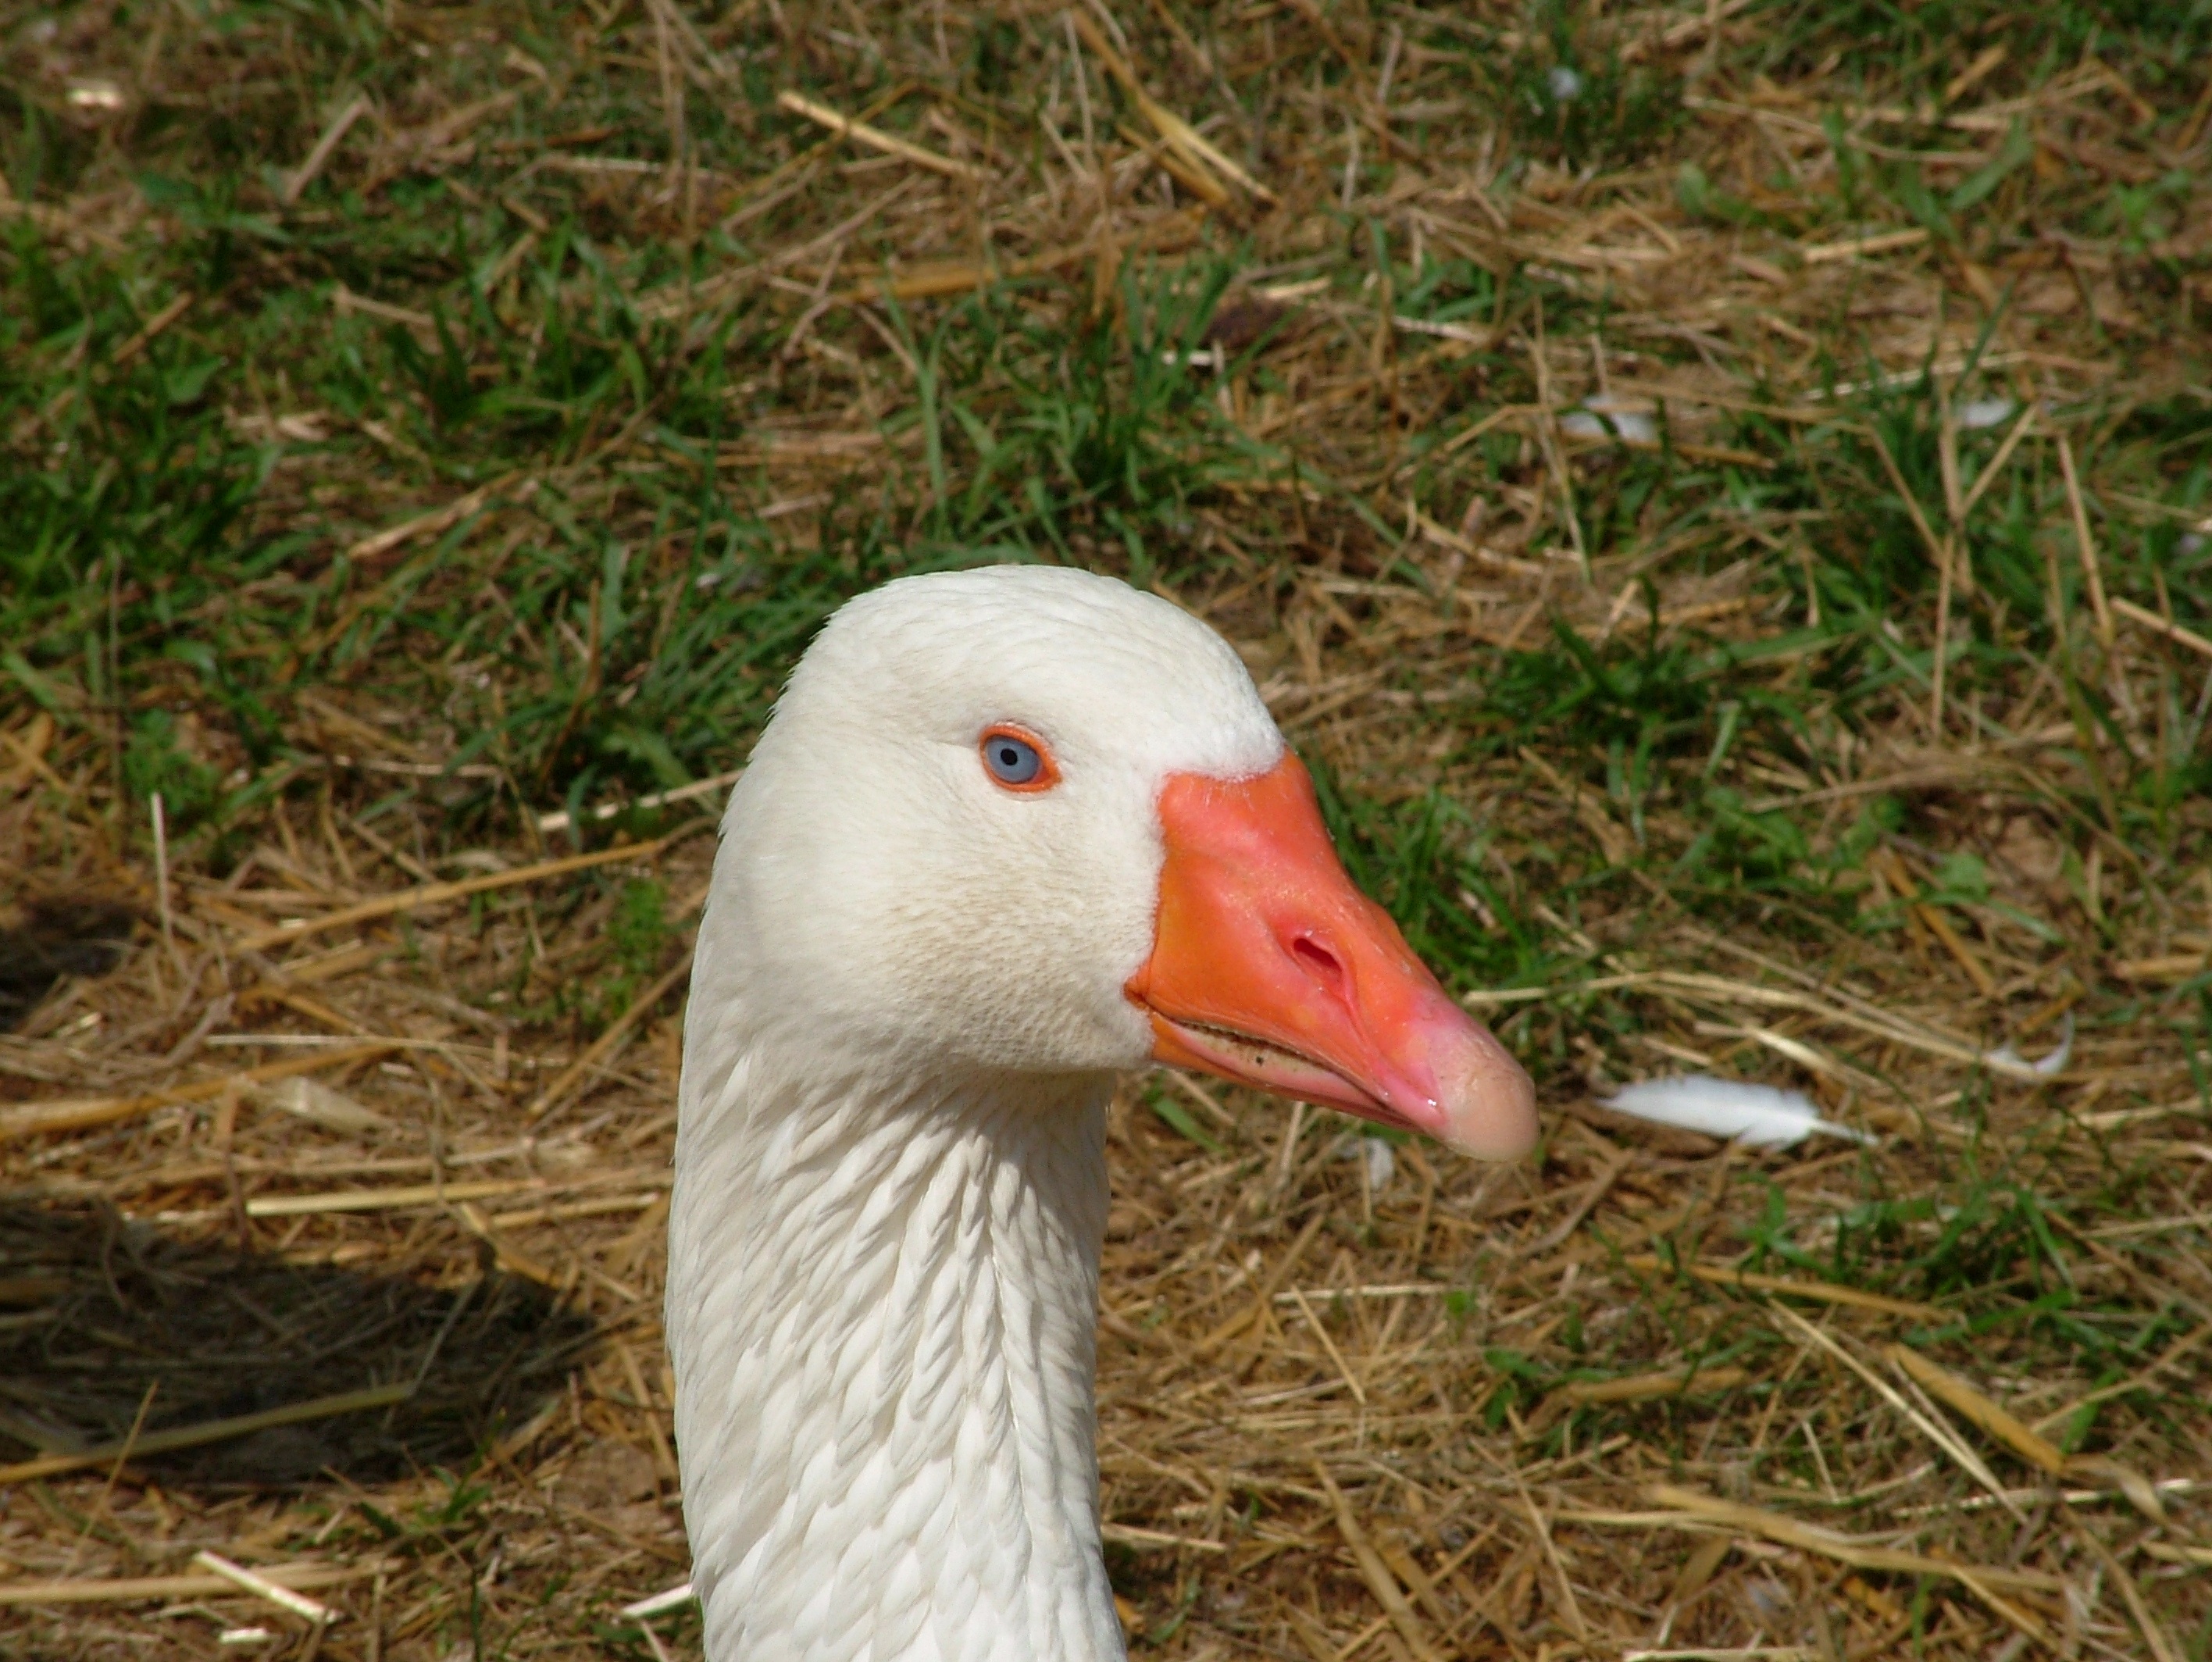
nature, grass, bird, animal, wildlife, beak, fauna, poultry, duck, goose, vertebrate, waterfowl, water bird, mallard, canard, bianca, biped, ducks geese and swans